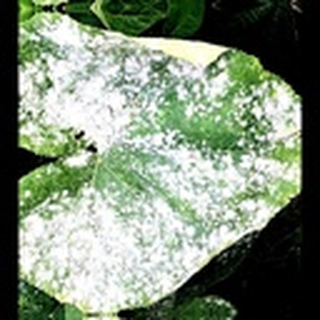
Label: cotton_powdery_mildew